Herbert Maryon

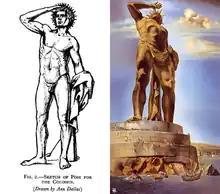
A paper read by Maryon in December 1953 likely influenced Salvador Dalí's 1954 rendering of the Colossus. Dalí's work incorporates Maryon's proposal of 1)a tripod structure balanced by hanging drapery, 2)a pose in which Helios shades his eyes, and most significantly 3)a statue composed of many hammered bronze plates.

Maryon finished reconstructions of significant objects from Sutton Hoo by 1946, although work on the remaining finds carried him to 1950; at this point Plenderleith decided the work had been finished to the extent possible, and that the space in the research laboratory was needed for other purposes. Maryon continued working at the museum until 1961, turning his attention to other matters. This included some travel: in April 1954 he visited Toronto, giving lectures at the Royal Ontario Museum on Sutton Hoo before a large audience, and another on "Founders and Metal Workers of the Early World"; the same year he visited Philadelphia, where he was scheduled to appear on an episode of "What in the World?" before the artefacts were mistakenly carted away to the dump; and in 1957 or 1958, paid a visit to the Gennadeion at the American School of Classical Studies at Athens.